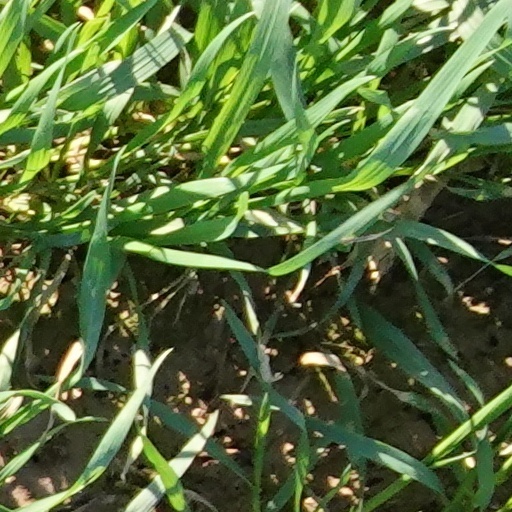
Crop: wheat